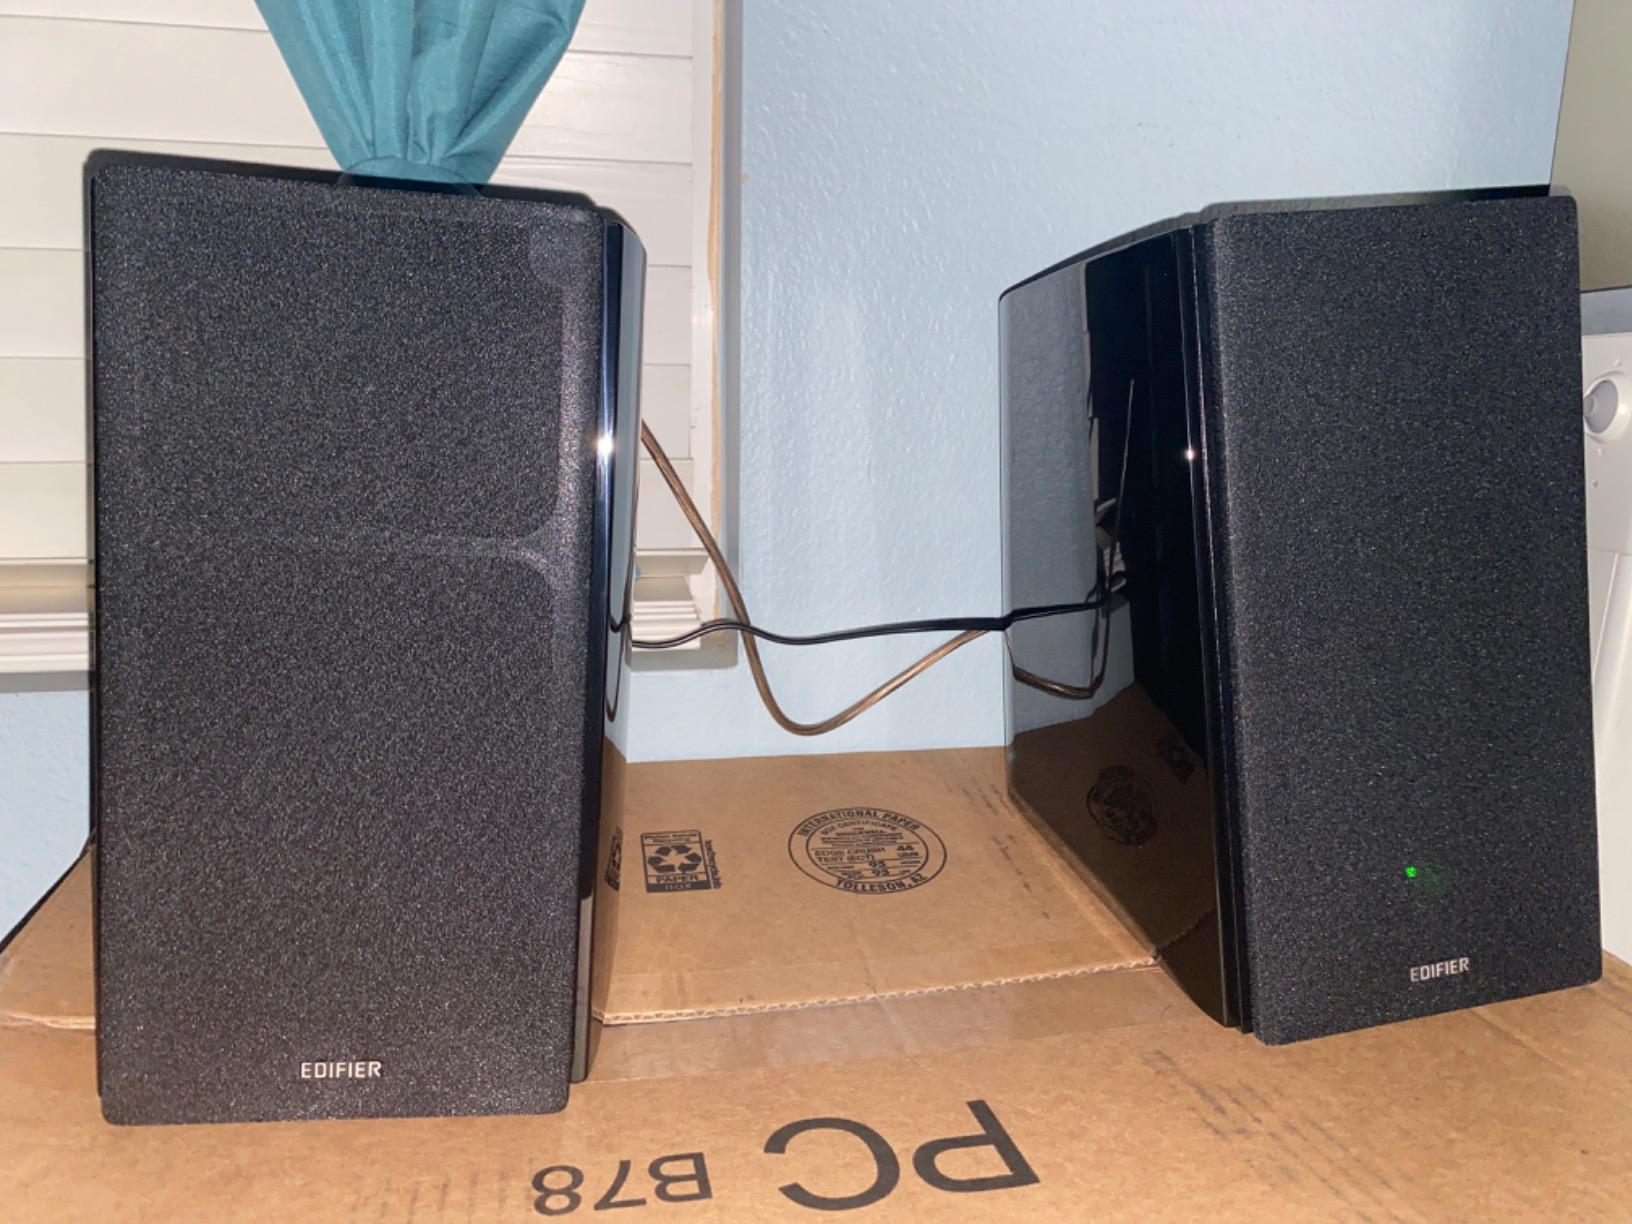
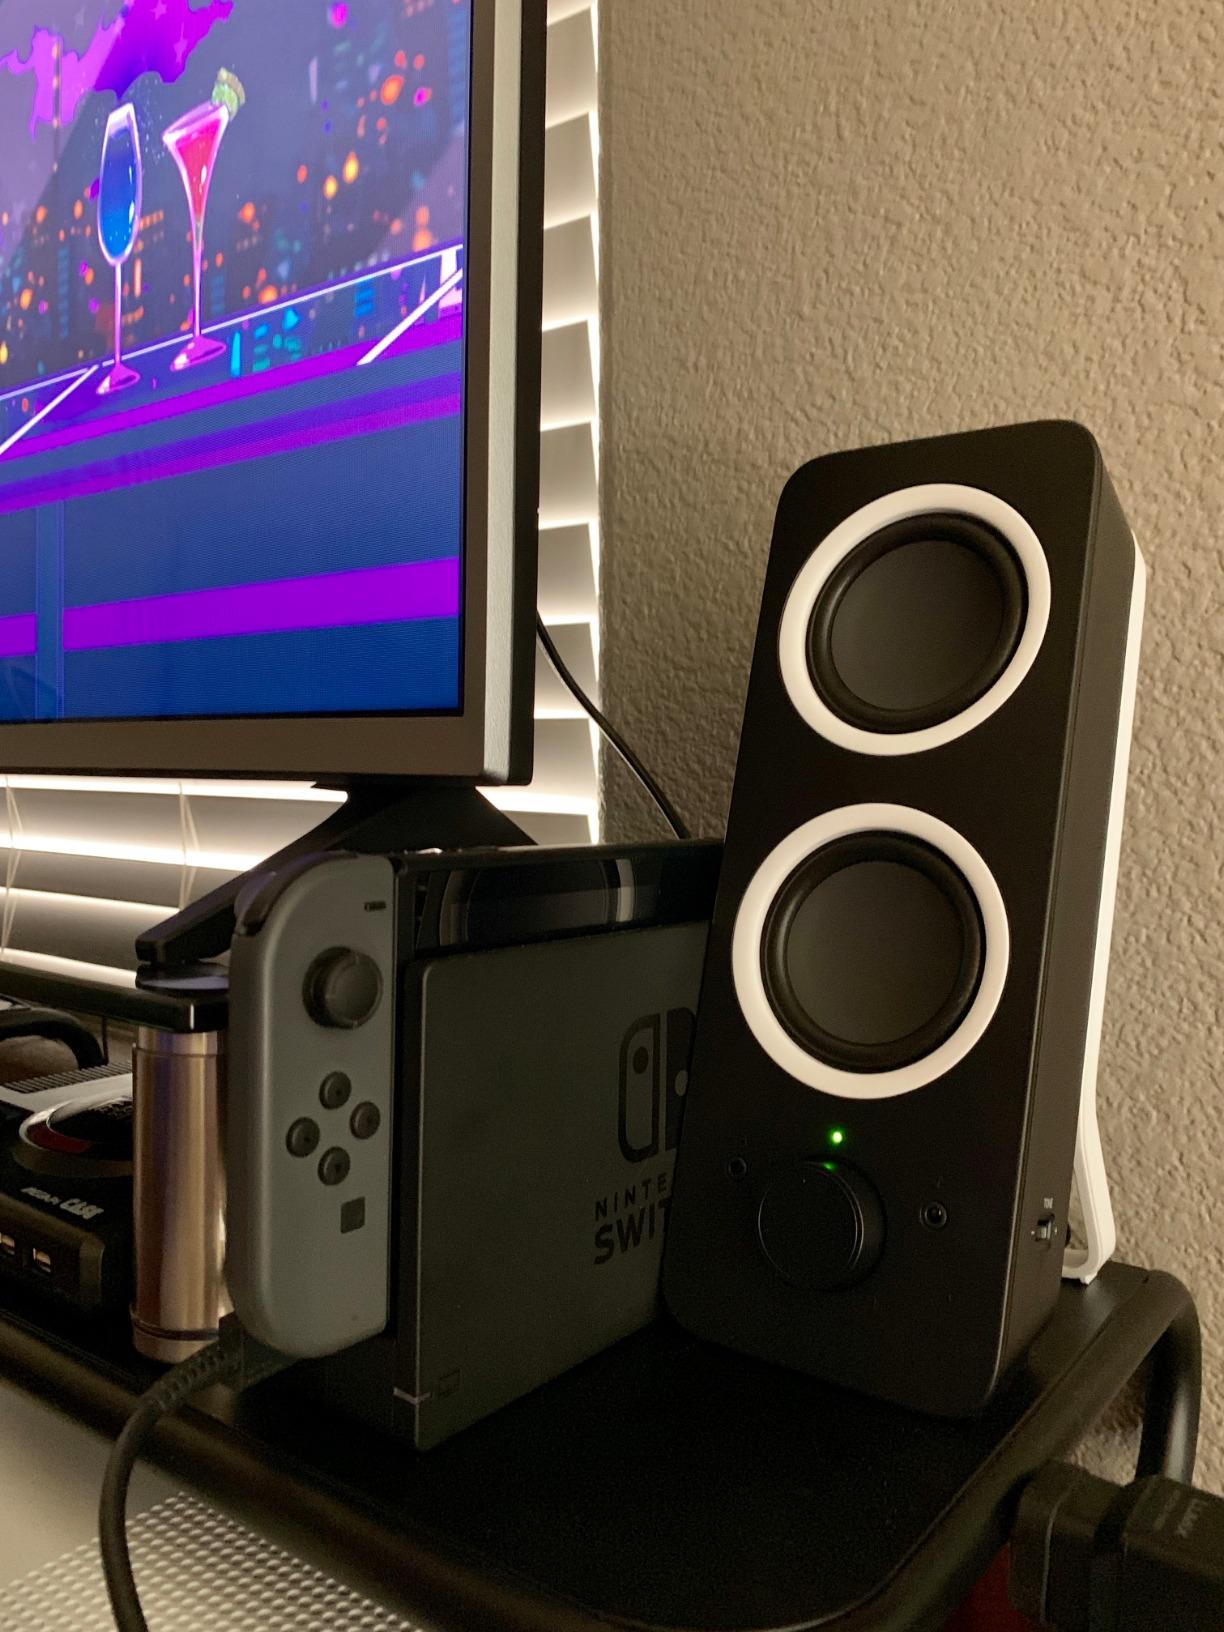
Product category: speaker
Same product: no